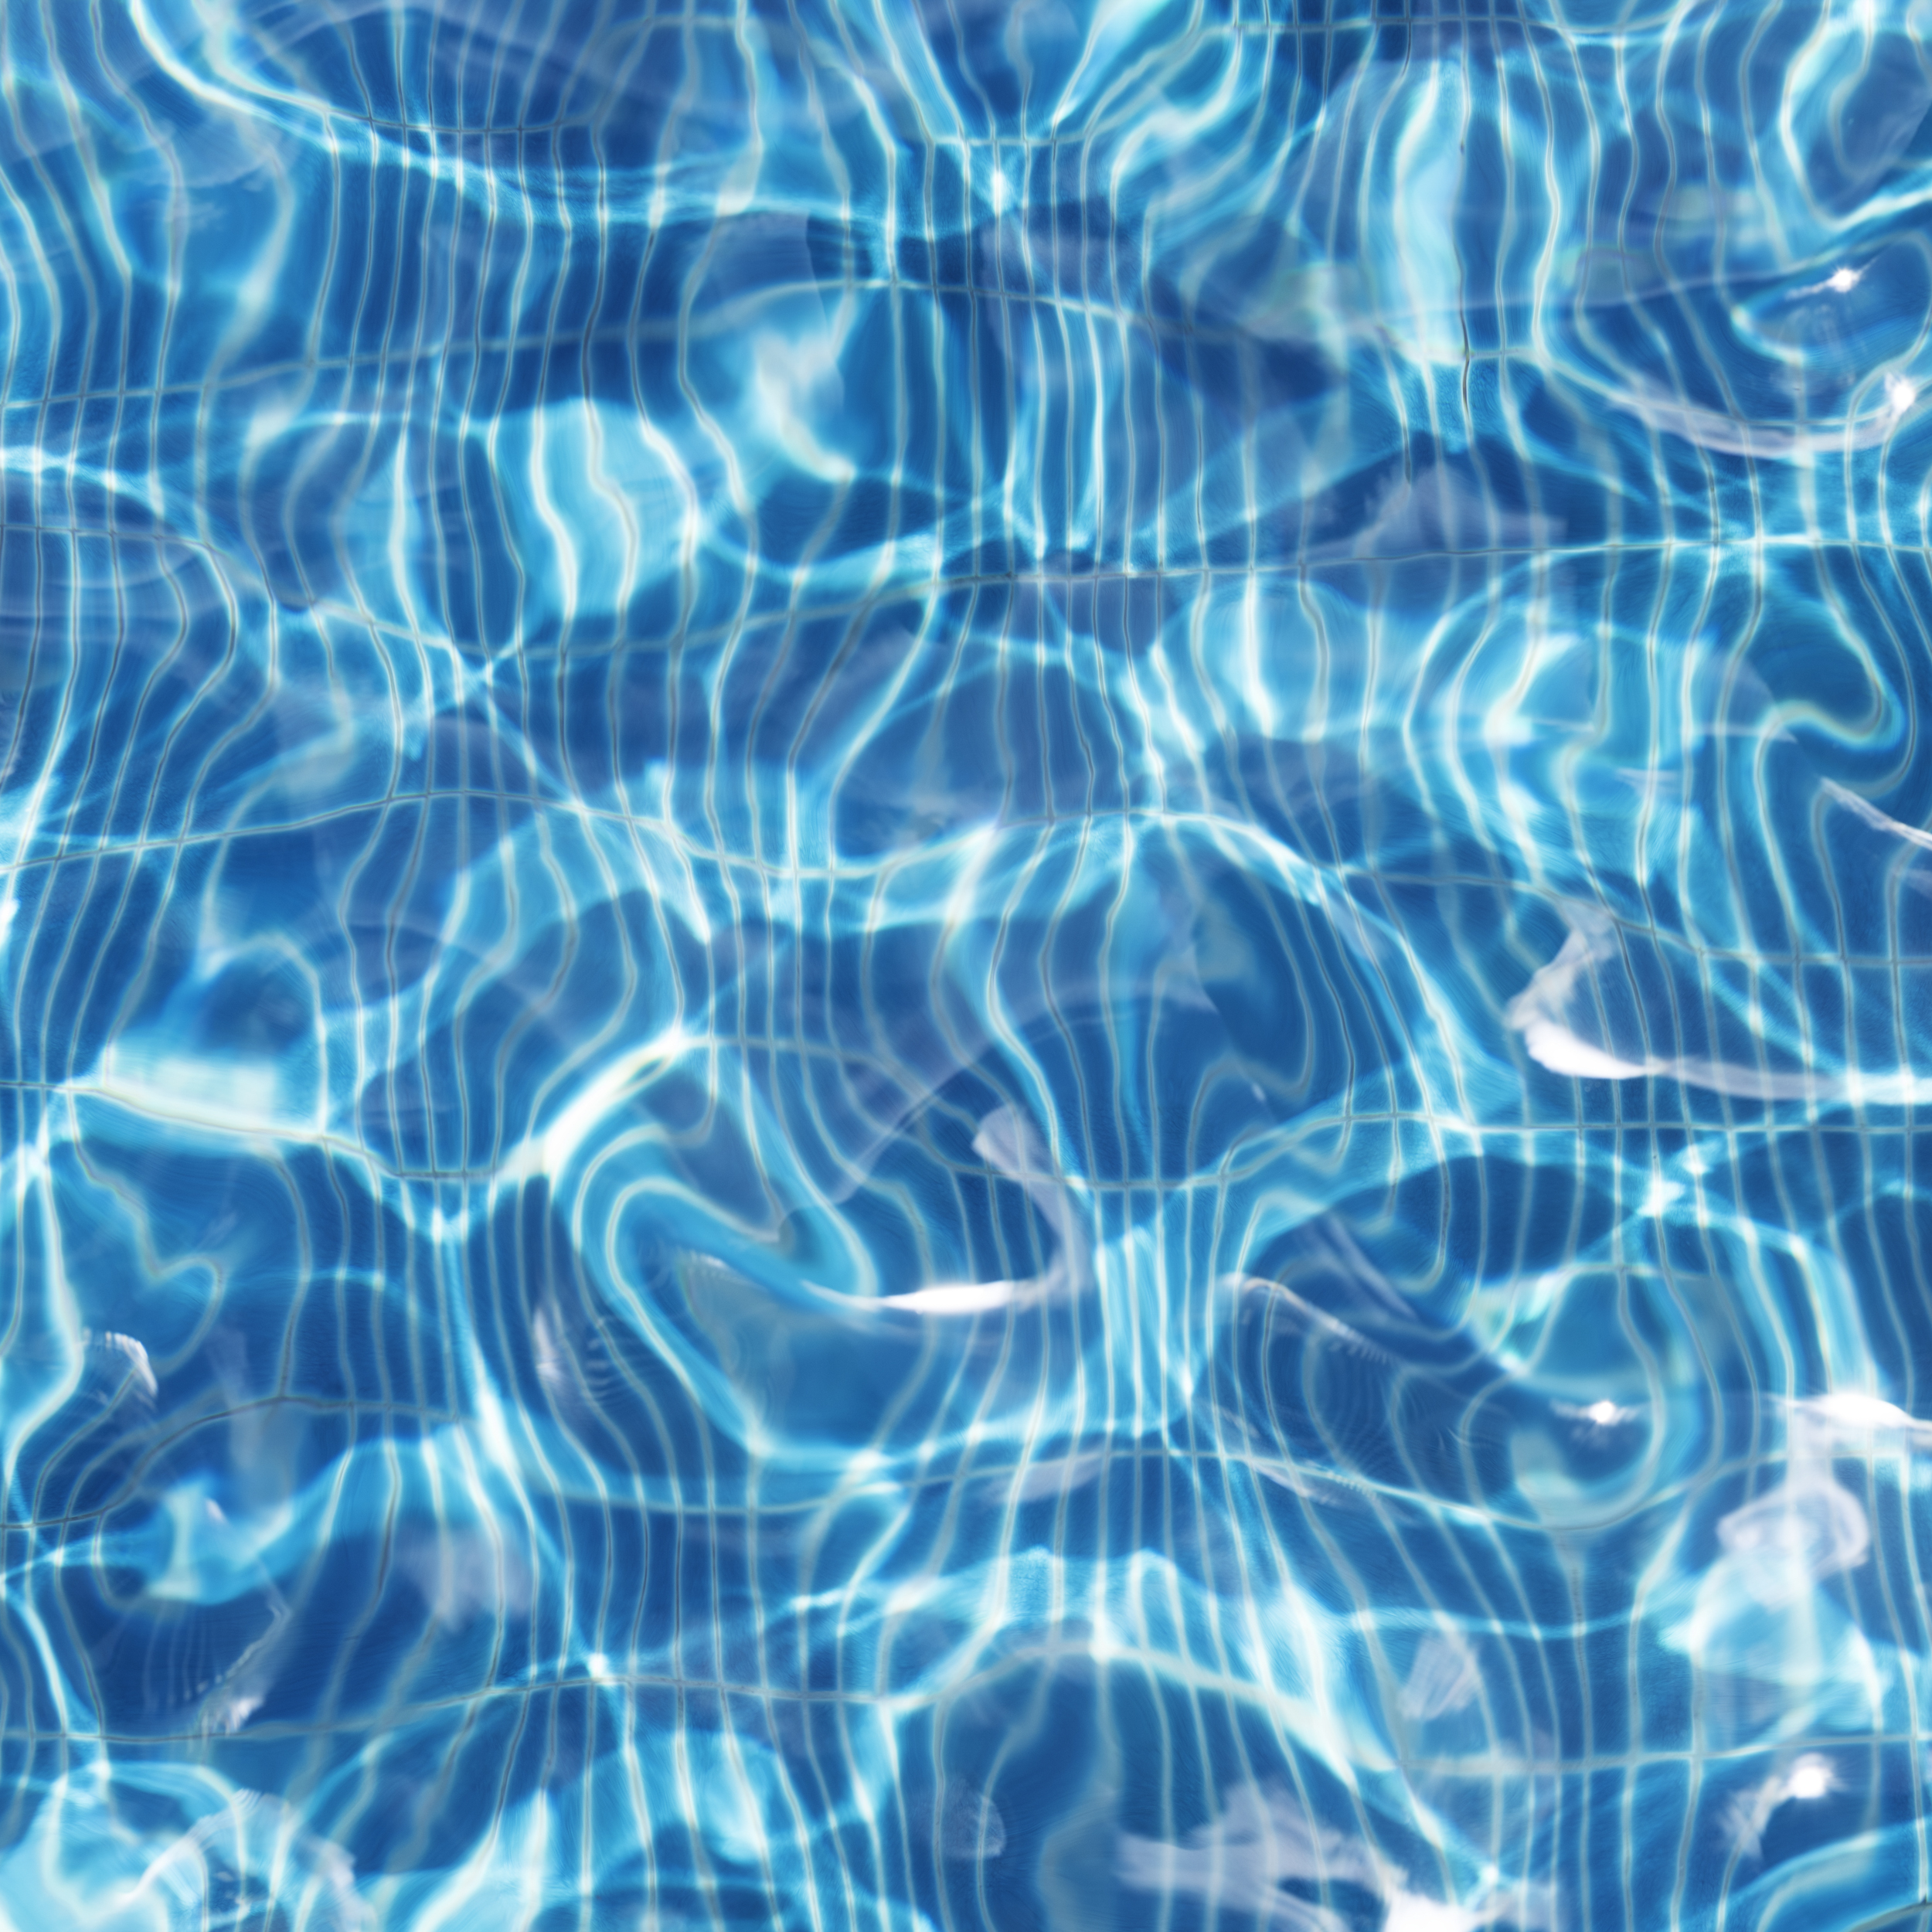
blue, water, aqua, pattern, turquoise, electric blue, azure, design, wave